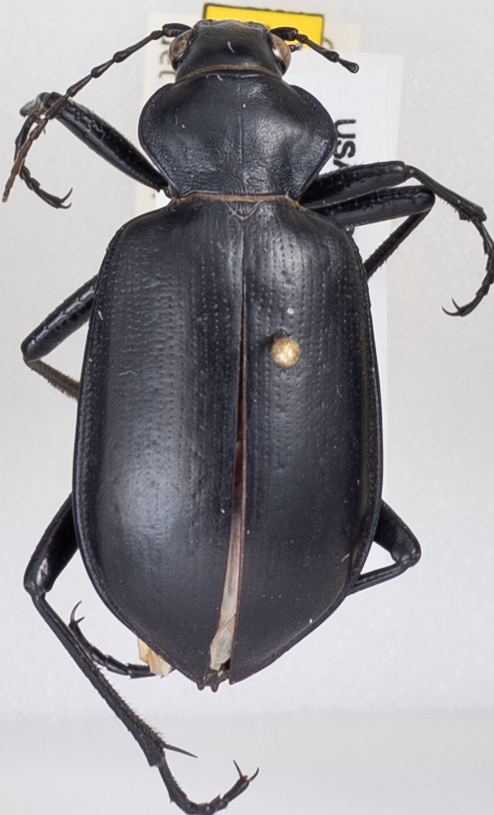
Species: Calosoma peregrinator
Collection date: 2021-08-10
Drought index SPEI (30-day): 2.09
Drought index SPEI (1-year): -0.668
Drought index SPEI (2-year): -0.926